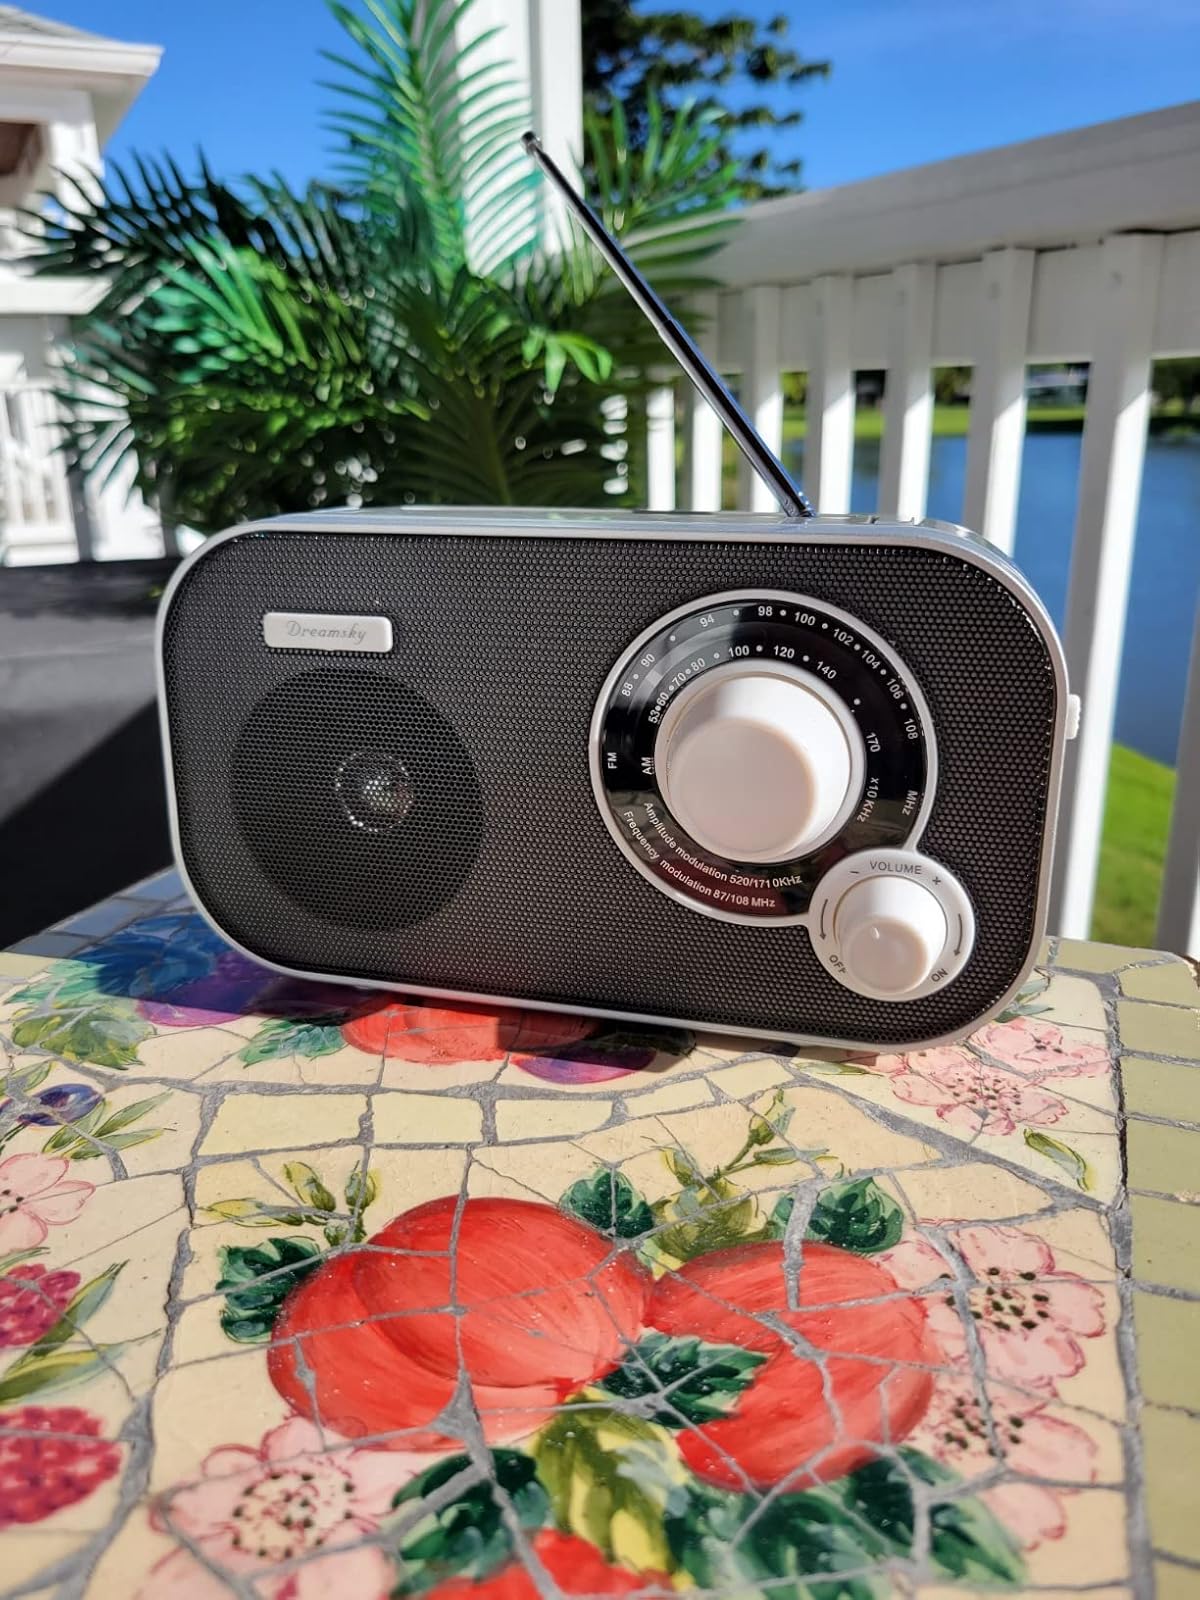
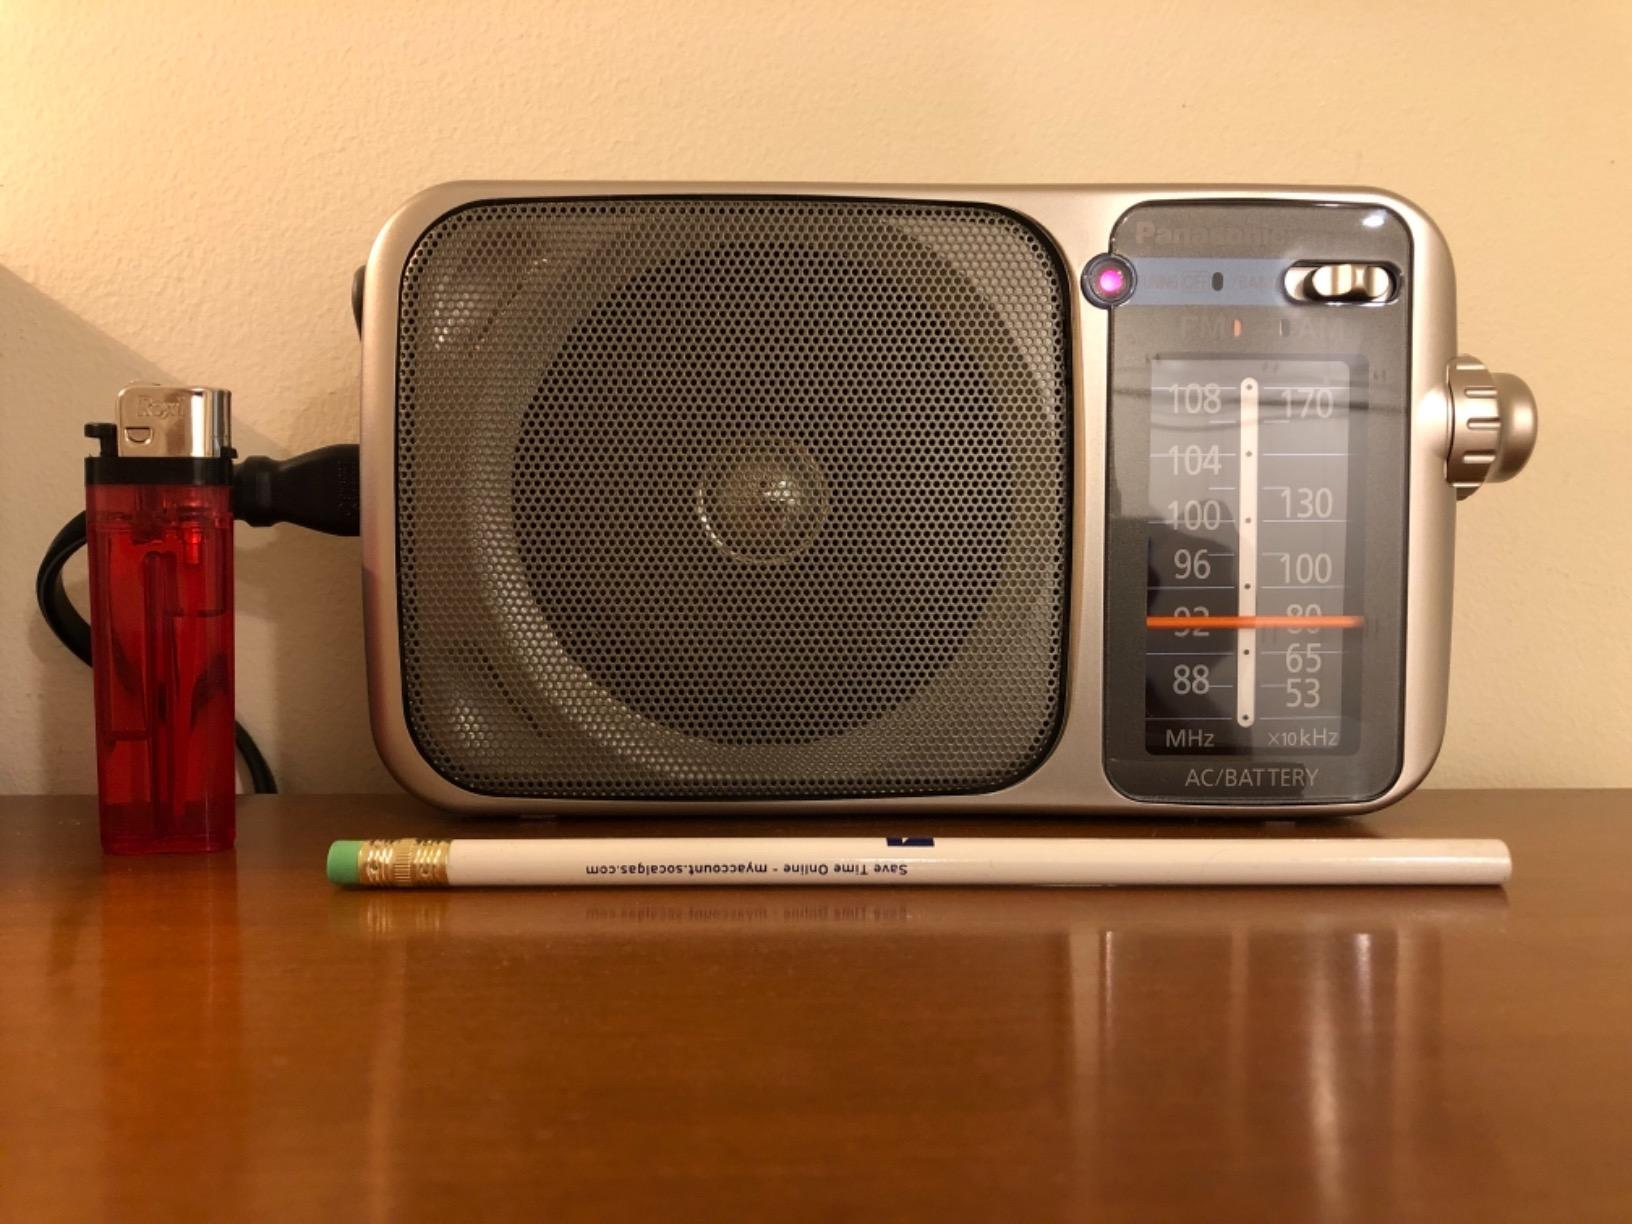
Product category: radio
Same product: no